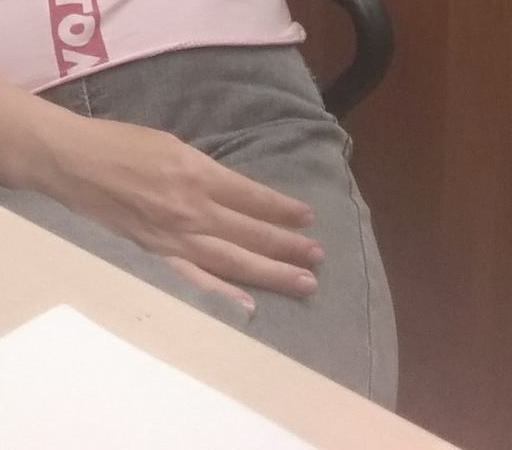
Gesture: no_gesture